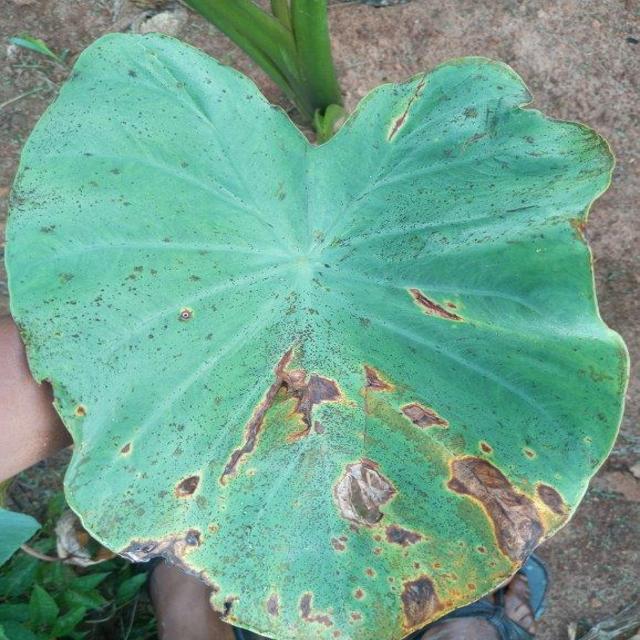
Label: Mid_Blight